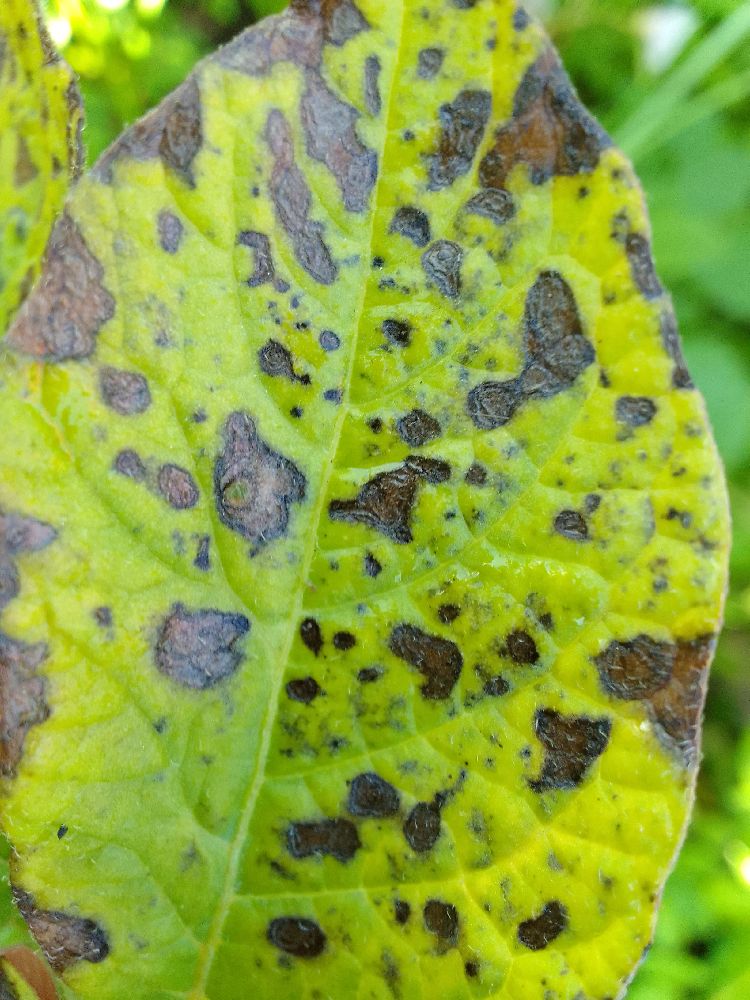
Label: Early blight